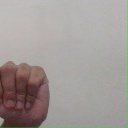
अक्षर: ठ